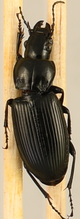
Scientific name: Pterostichus melanarius melanarius
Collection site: Steigerwaldt-Chequamegon NEON (STEI), plot STEI_004